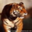
Label: tiger